Gerber Scout Reservation

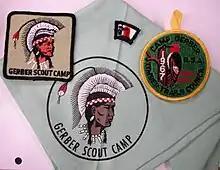
Indian and woodpecker logo on 1960s era insignia

After the merger of the Timber Trails Council and Grand Valley Council, a knot was primarily used as the camp symbol; this was in recognition of the two council camps (Camp Gerber and Camp Roger B. Chaffee) coming together. In addition to a new shared logo, the camps also shared a program and staff. The first half of the summer camping season would take place at Camp Chaffee and the second half of the summer camping season would take place at Gerber Scout Reservation. The transition period between the camping seasons was appropriately nicknamed,"The Great Move," as the staff would tear down one camp and set up the other in the same weekend. In 1981 this transition was ended and Camp Chaffee was sold. All of the campsites on Gerber's "Constellation Trail" are named after former Camp Chaffee campsites.